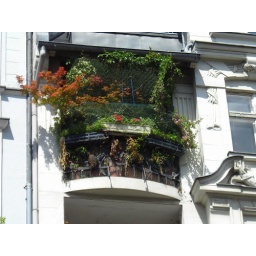
lots of plants in windows